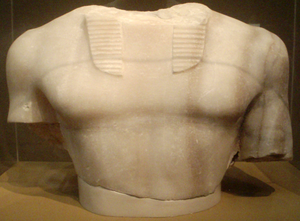
La pyramide de Mykérinos est la plus petite des trois grandes pyramides du plateau de Gizeh. Elle s'élève à la hauteur de 63 mètres à l'extrémité Sud du plateau, ne représentant qu'un dixième du volume de la plus grande, la pyramide de Khéops. Dominant un complexe composé de deux temples reliés par une chaussée et de trois pyramides satellites, elle est de type à faces lisses et fut élevée sous la IVᵉ dynastie durant l'Ancien Empire pour le pharaon Mykérinos. De nombreux signes d'inachèvement montrent que la mort du souverain intervint au cours de l'édification du monument.